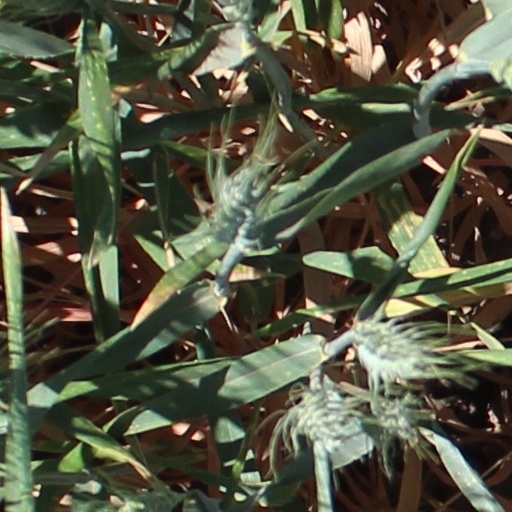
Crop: wheat